Wentworth season 7

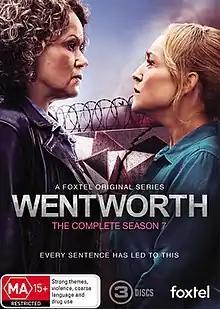
Region 4 DVD cover

The seventh season of television drama series "Wentworth" premiered on Fox Showcase in Australia on 28 May 2019. It is executive produced by FremantleMedia's director of drama, Jo Porter. The seventh season picks up a few months after the events of last season's finale, the presumed closure of the case of Joan Ferguson and the subsequent arrest of former acting Governor, Derek Channing.